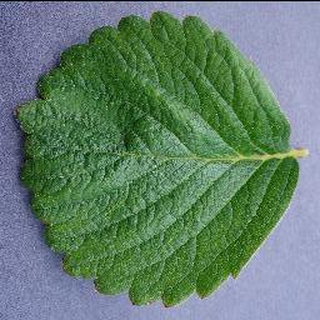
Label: healthy_strawberry